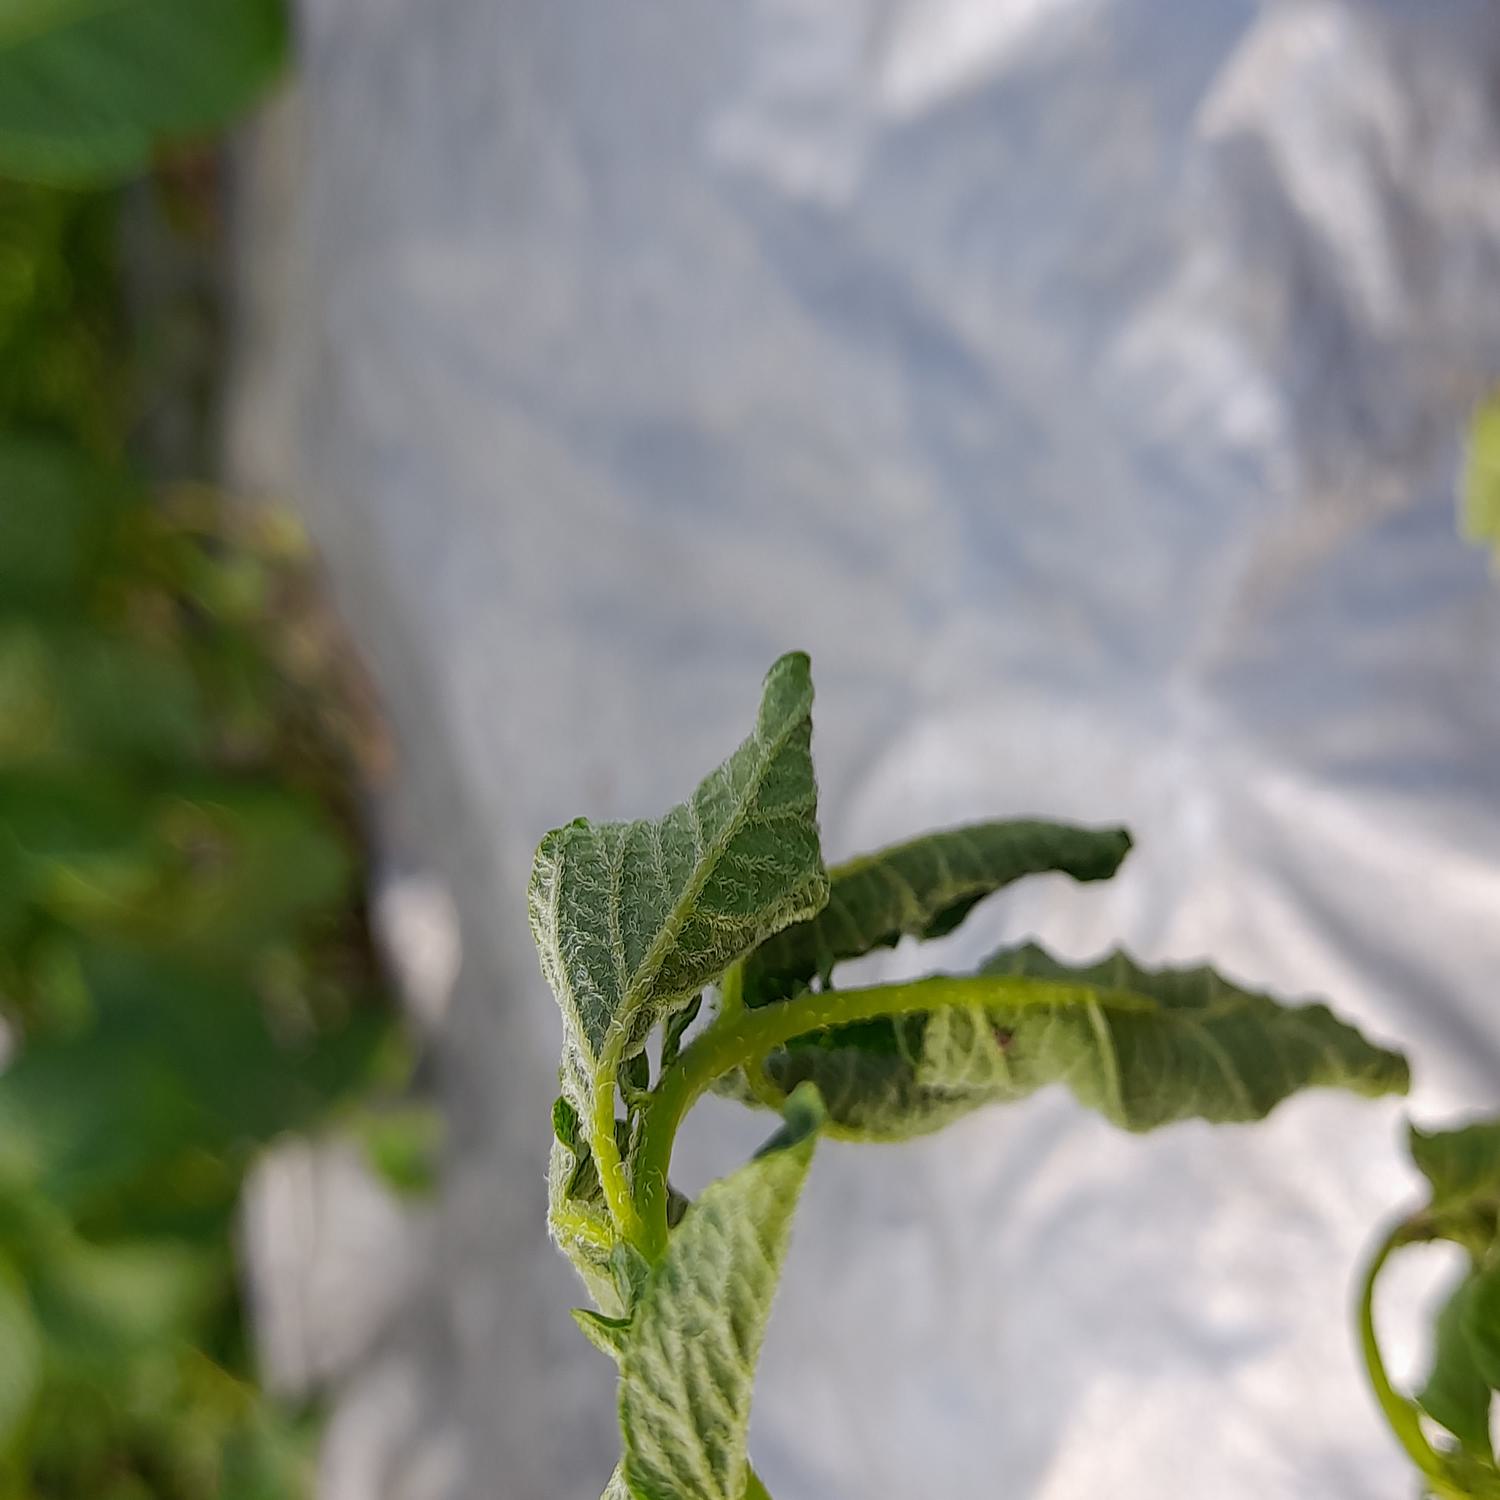
Etiqueta: Pudricion_Parda